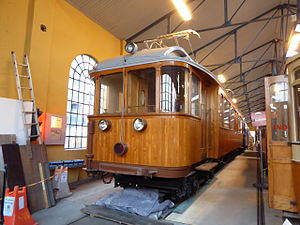
Holmenkollbanen / Historie
Vogn fra Holmenkollbanen fra 1917 på Sporveismuseet i Oslo.
Holmenkollbanen er en af de fire vestlige baner på T-banen i Oslo, der ligger mellem Majorstuen og Frognerseteren. Alle banens stationer ligger i Vestre Aker med undtagelse af de to sidste, der ligger i Nordmarka. De fleste stationer har forholdsvis få passagerer, men ved større arrangementer kan enkelte opleve stor tilstrømning, hvilket navnlig gælder Holmenkollen Station, der ligger tæt på Norges mest besøgte seværdighed, skihopbakken Holmenkollbakken. Banen selv har også karakter af seværdighed, da den med sin stigning fra 47,7 meter over havet ved Majorstuen til 469 meter ved Frognerseteren byder på en fin udsigt over Oslo.